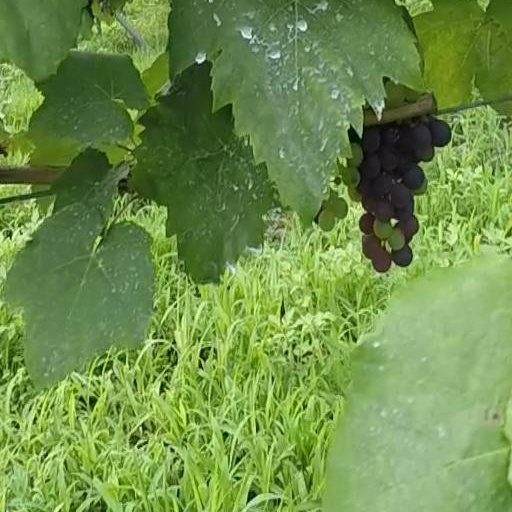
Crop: grape